The Rebel (1938 film)

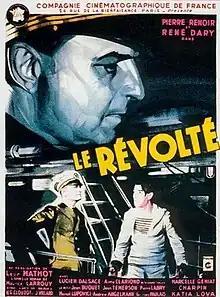

The Rebel (French: Le révolté) is a 1938 French drama film directed by Léon Mathot and starring René Dary, Pierre Renoir and Katia Lova. It was based on the 1924 novel of the same title by Maurice Larrouy. The film's sets were designed by the art director Robert Gys.